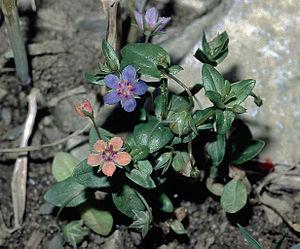
Le mouron rouge ou mouron des champs est une plante annuelle de la famille des Primulaceae selon la classification classique et selon la classification phylogénétique APG IV.